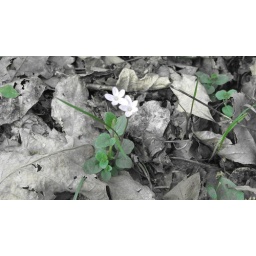
Found these little white flowers while playing around with my camera